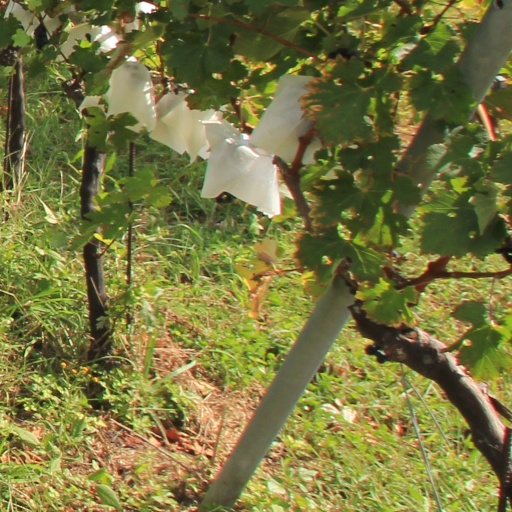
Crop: grape